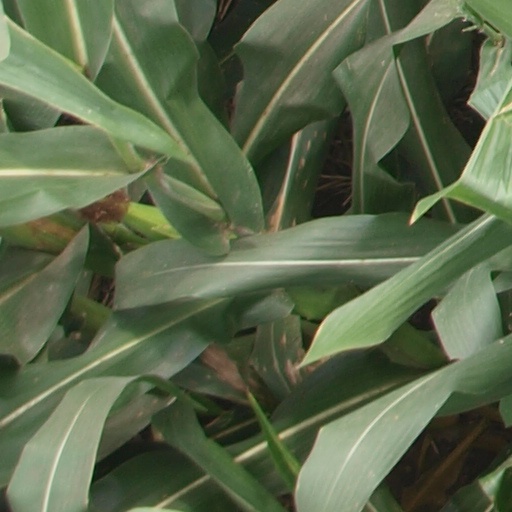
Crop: maize; corn